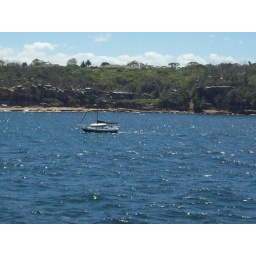
this boat was a cack...it was bobbling along while speed boats went past and kicked up water beside it...